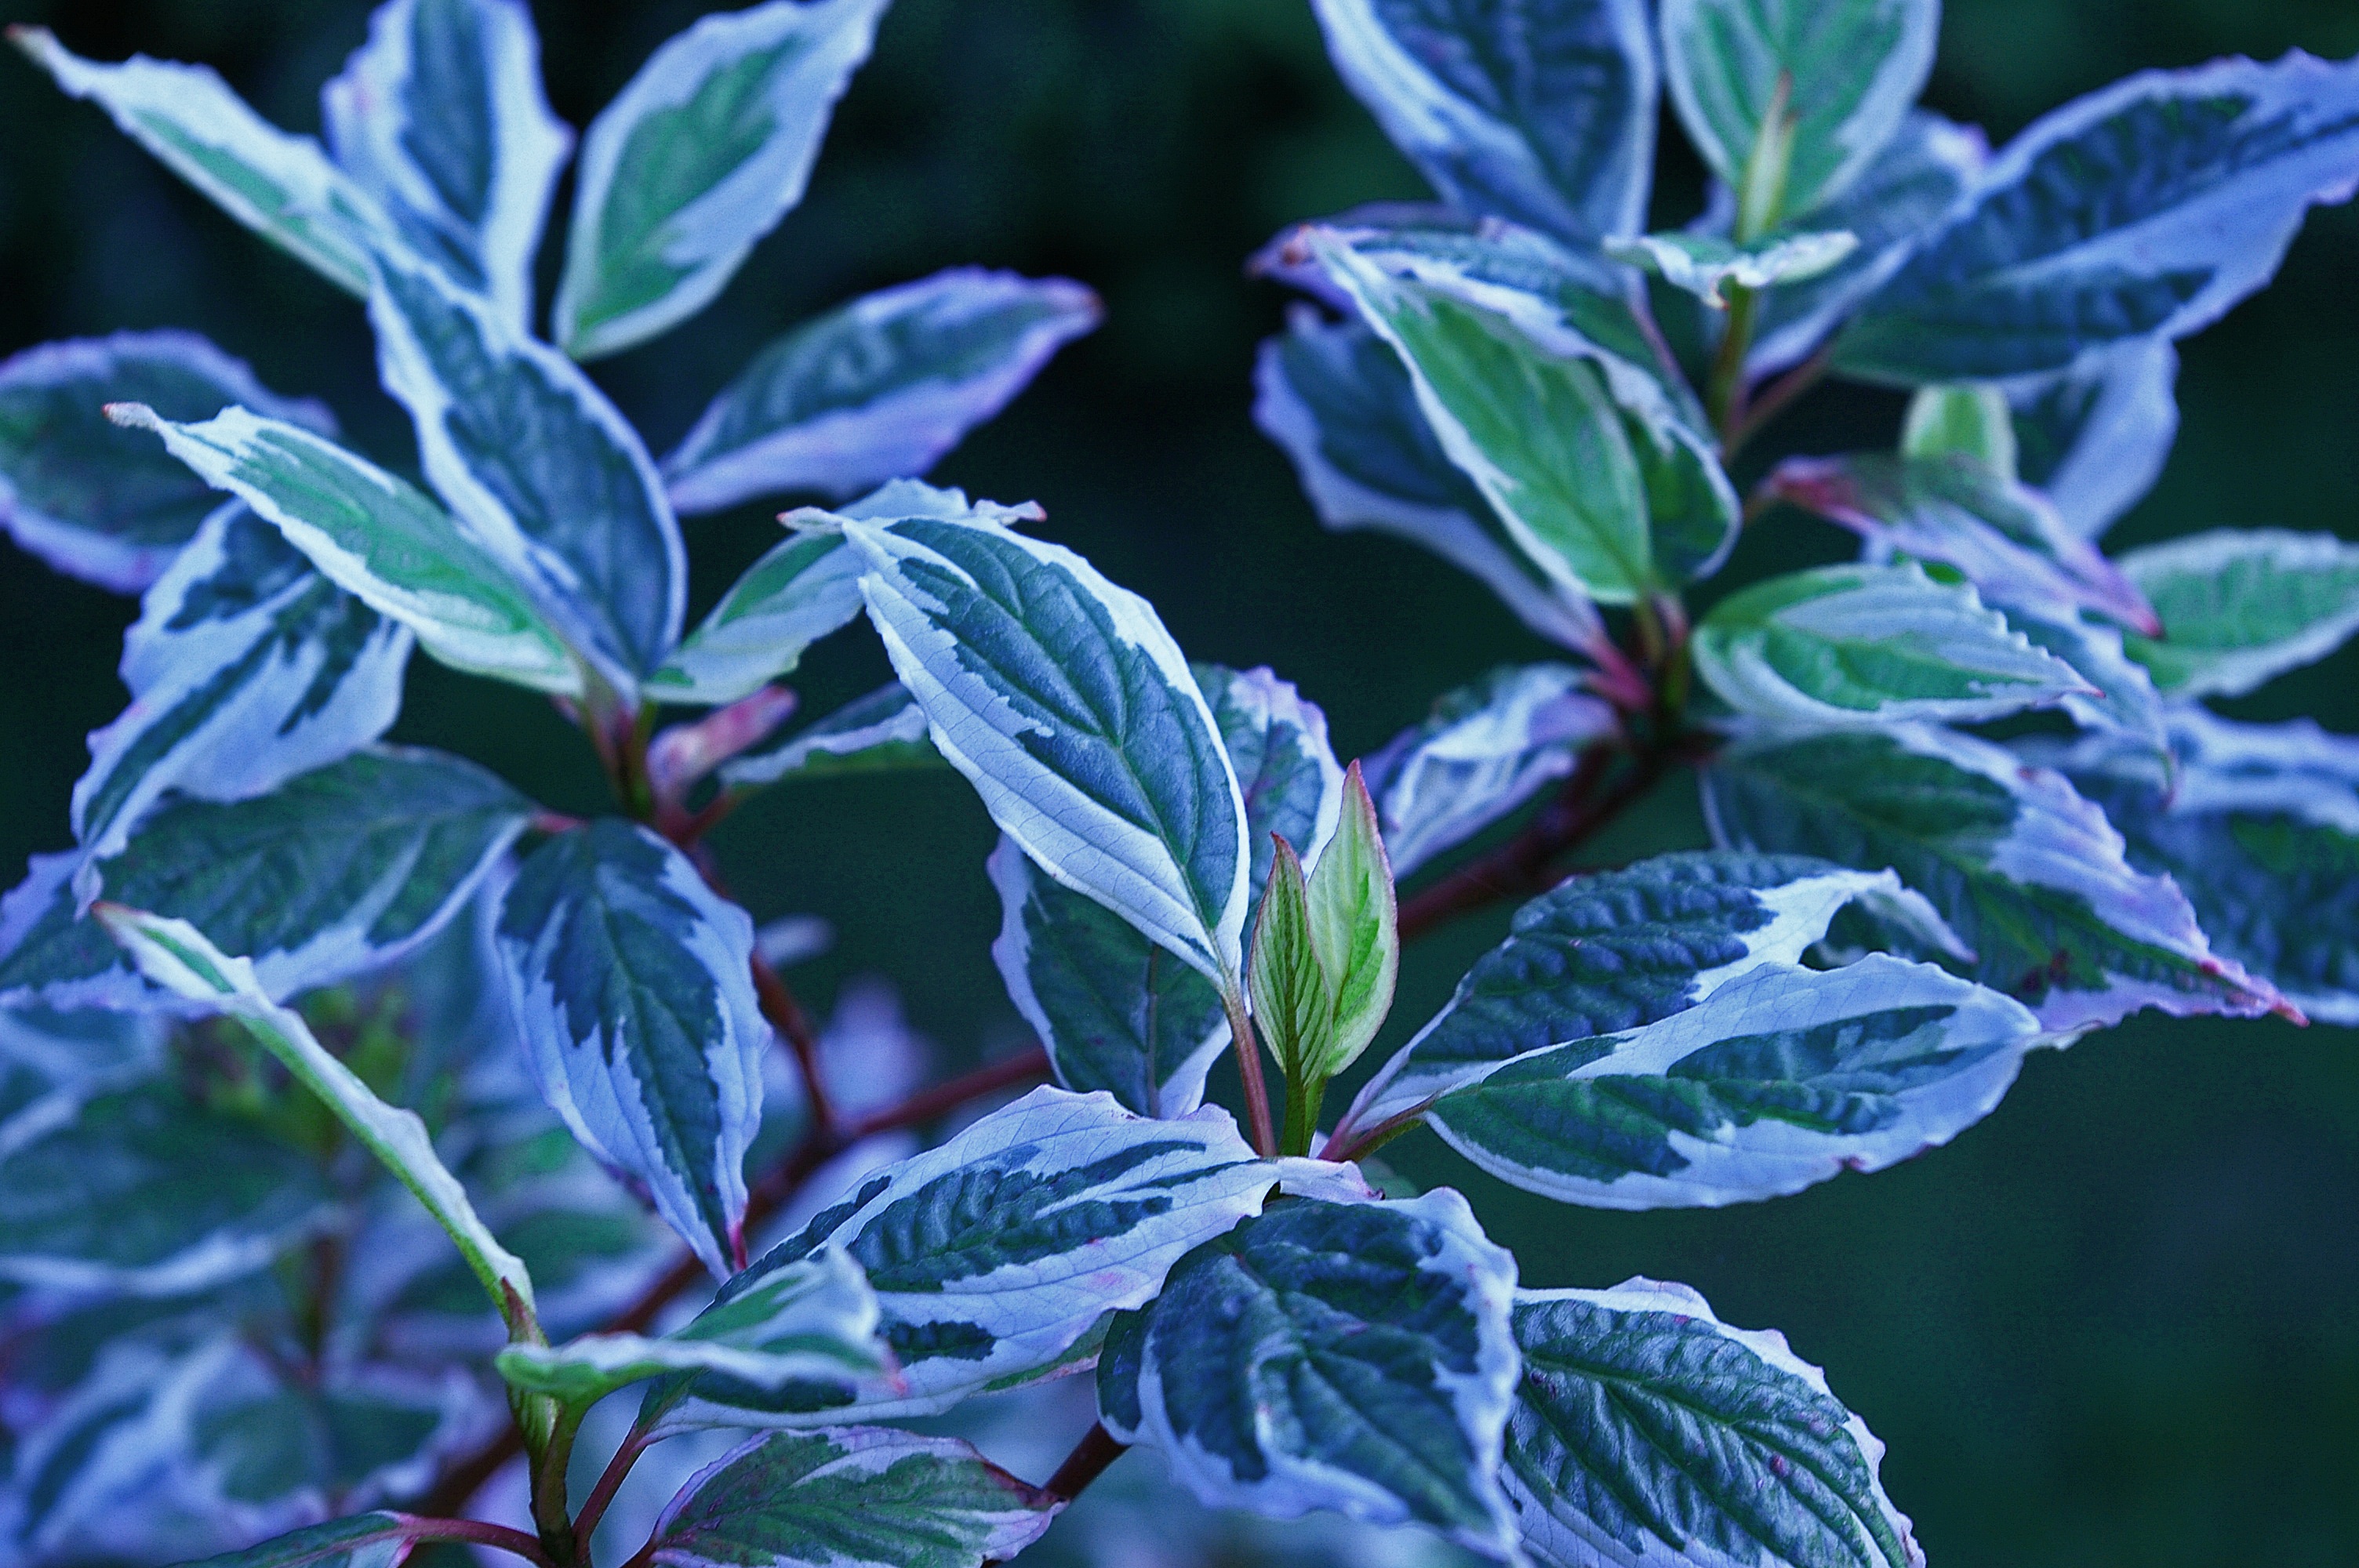
landscape, tree, nature, branch, plant, leaf, flower, frost, bush, herb, produce, garden, aesthetic, leaves, shrub, branches, shrubs, dogwood, garden design, multi coloured, flowering plant, variegated leaves, seating area, common sage, annual plant, land plant